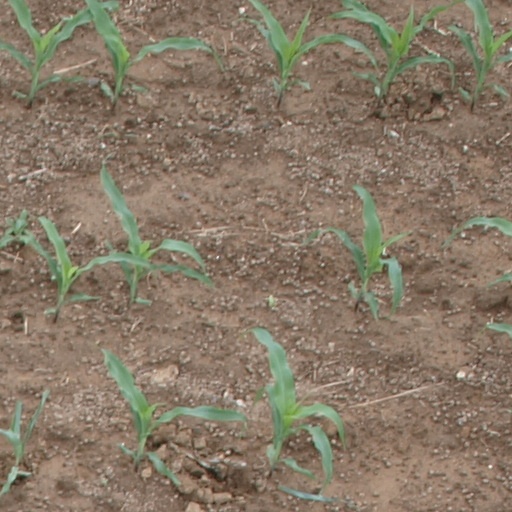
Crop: maize; corn